Attack on the Gommecourt Salient

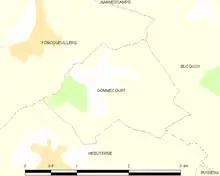

The original British Expeditionary Force (BEF) of six divisions and the Cavalry Division, had lost most of the army's pre-war regular soldiers in the battles of 1914 and 1915. The bulk of the British casualties were replaced by volunteers of the Territorial Force and Kitchener's Army of wartime volunteers, which had begun forming in August 1914. Rapid expansion created many vacancies for senior commands and specialist posts, which led to many retired officers ("dug-outs") and inexperienced newcomers being appointed. In 1914, Haig had been a lieutenant-general in command of I Corps and was promoted to command the First Army in early 1915, then the BEF in December, which eventually comprised five field armies with sixty divisions. The swift increase in the size of the British Army reduced the average level of experience within it and created an acute equipment shortage. Many officers resorted to directive command to avoid delegating to novices, yet divisional commanders were given great latitude in training and planning for the attack of 1 July, since the heterogeneous nature of the army of 1916 made it impossible for corps and army commanders to know the capacity of each division.